Military-Industrial Commission of Russia

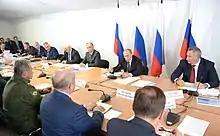
A meeting of the commission on 19 September 2015

The Military-Industrial Commission of the Russian Federation was established by a presidential decree in March 2006. According to the decree, it is a permanently functioning body with vast responsibilities for supervising the distribution and implementation of the "State defense order". The commission answers directly to the President of Russia. It coordinates between the Defence Ministry of the Russian Federation, the Armed Forces of the Russian Federation, and the defense industry of Russia. Until then, the defense industry was supervised by Russia's Ministry of Industry and Energy, as well as by the previous government consultative body with a similar name.